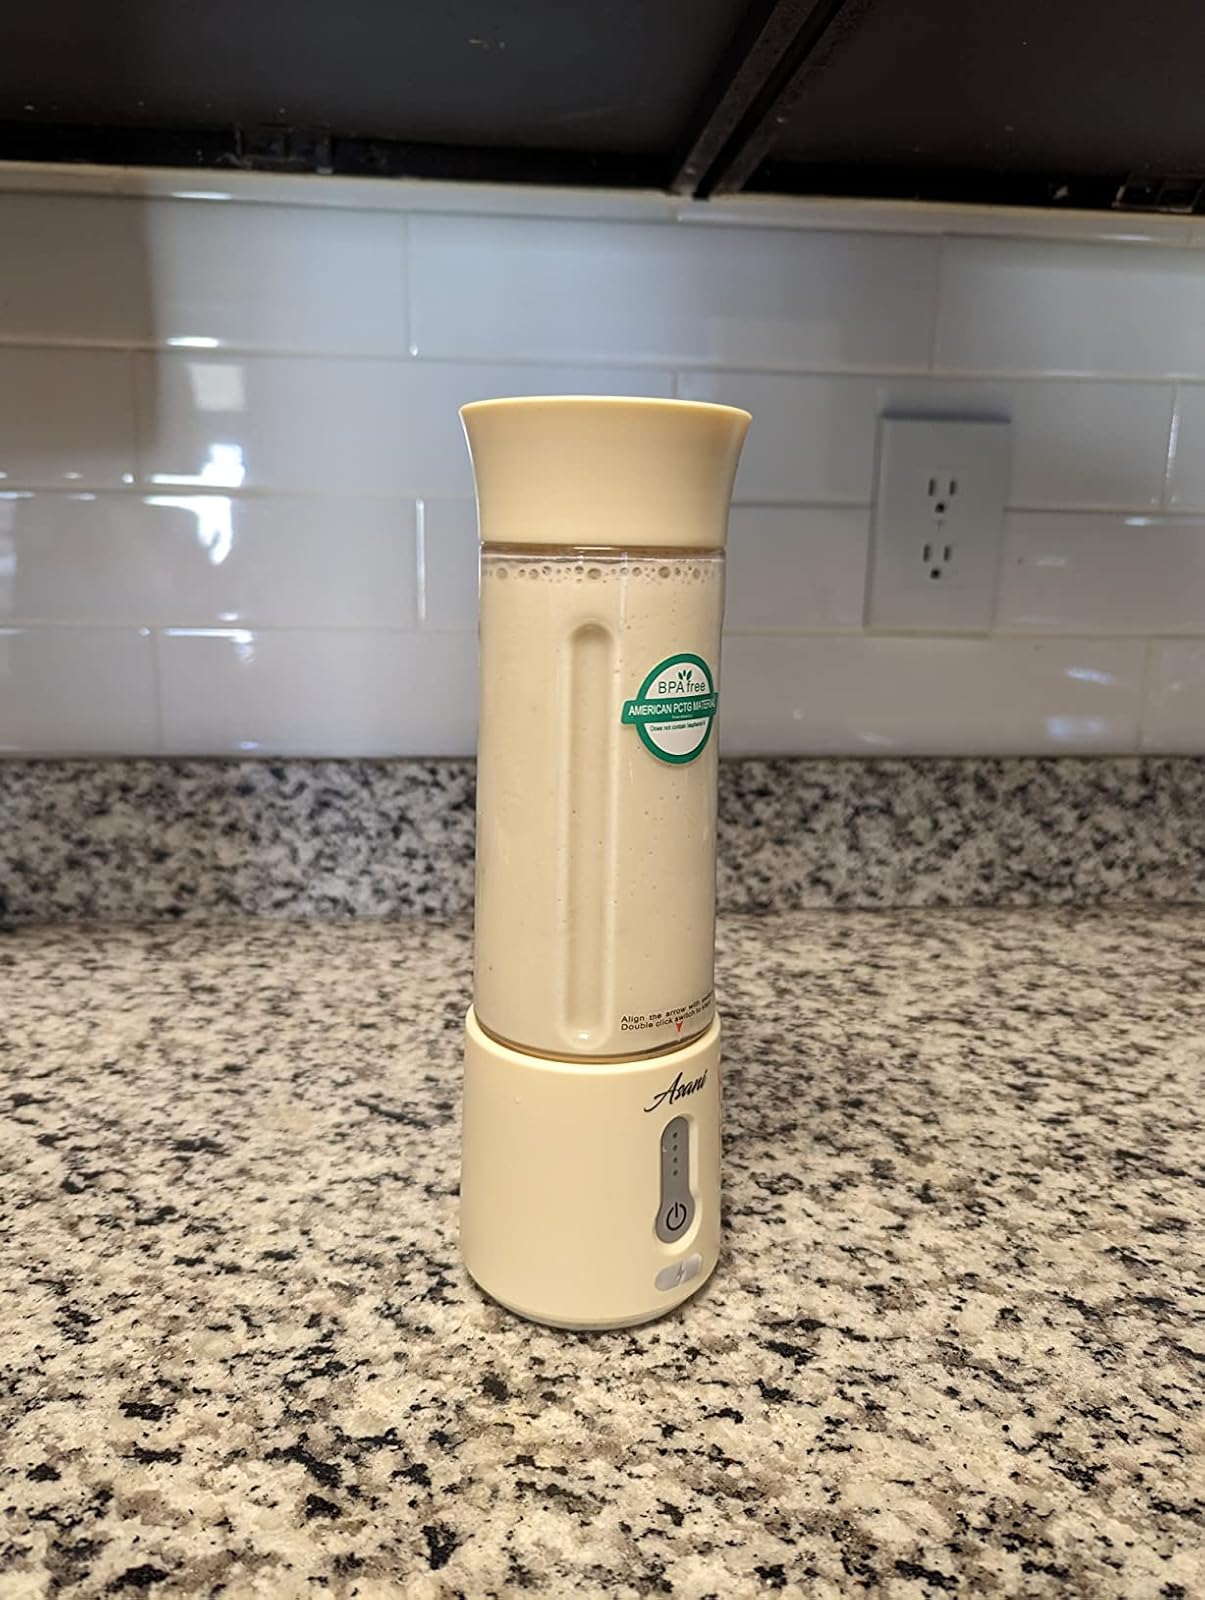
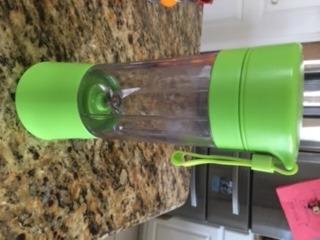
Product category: items_blender
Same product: no